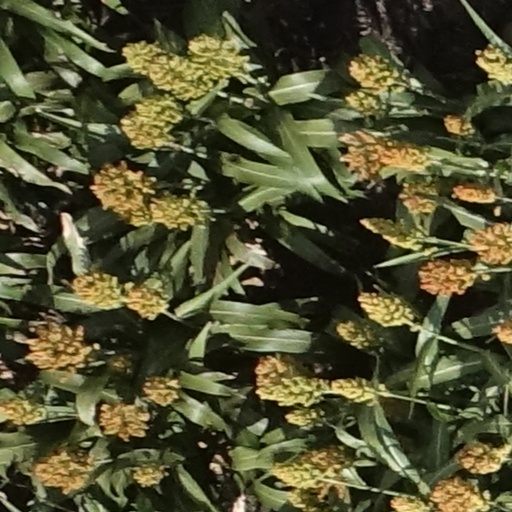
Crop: sorghum